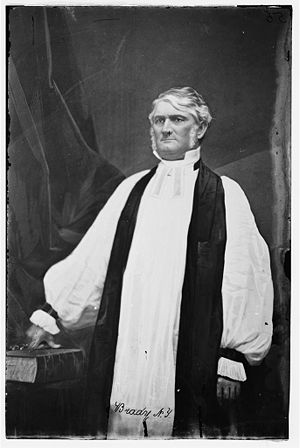
Leonidas Polk
Leonidas Polk var en konfødereret general som engang var planter i Tennessee. Han var langt ude i familie med præsident James K. Polk. Han var biskop i den Episkopale kirke i Louisiana, og blev derfor kendt som "Den kæmpende biskop". Polk blev dræbt i kamp i 1864 under Atlanta kampagnen i den amerikanske borgerkrig.